Annales laureshamenses

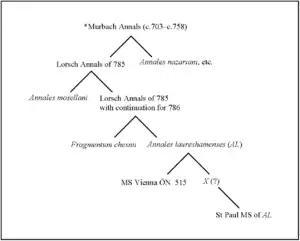
Chart of the textual history of the "Annales laureshamenses".

The Annales laureshamenses, also called Annals of Lorsch (AL), are a set of "Reichsannalen" (annals of the Frankish empire) that cover the years from 703 to 803, with a brief prologue. The annals begin where the "Chronica minora" of the Anglo-Saxon historian Bede leaves off—in the fifth year of the Emperor Tiberios III—and may have originally been composed as a continuation of Bede. The annals for the years up to 785 were written at the Abbey of Lorsch (whence the name), but are dependent on earlier sources. Those for the years from 785 onward form an independent source and provide especially important coverage of the imperial coronation of Charlemagne in 800. The "Annales laureshamenses" have been translated into English.